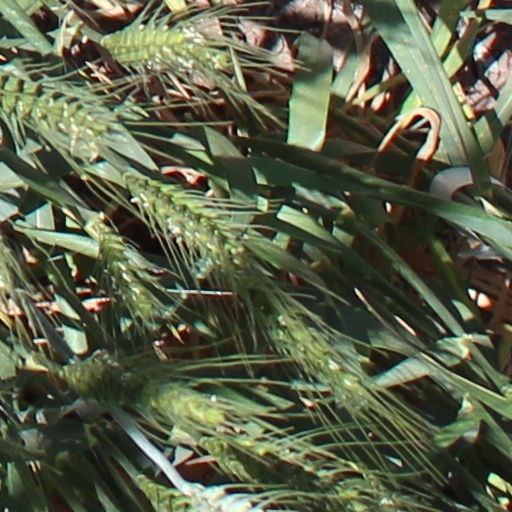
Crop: wheat